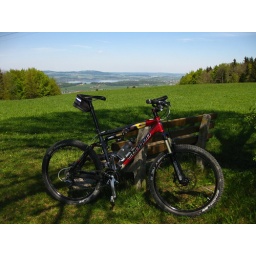
my bike in front of lake Wallersee @ Flachgau (region)